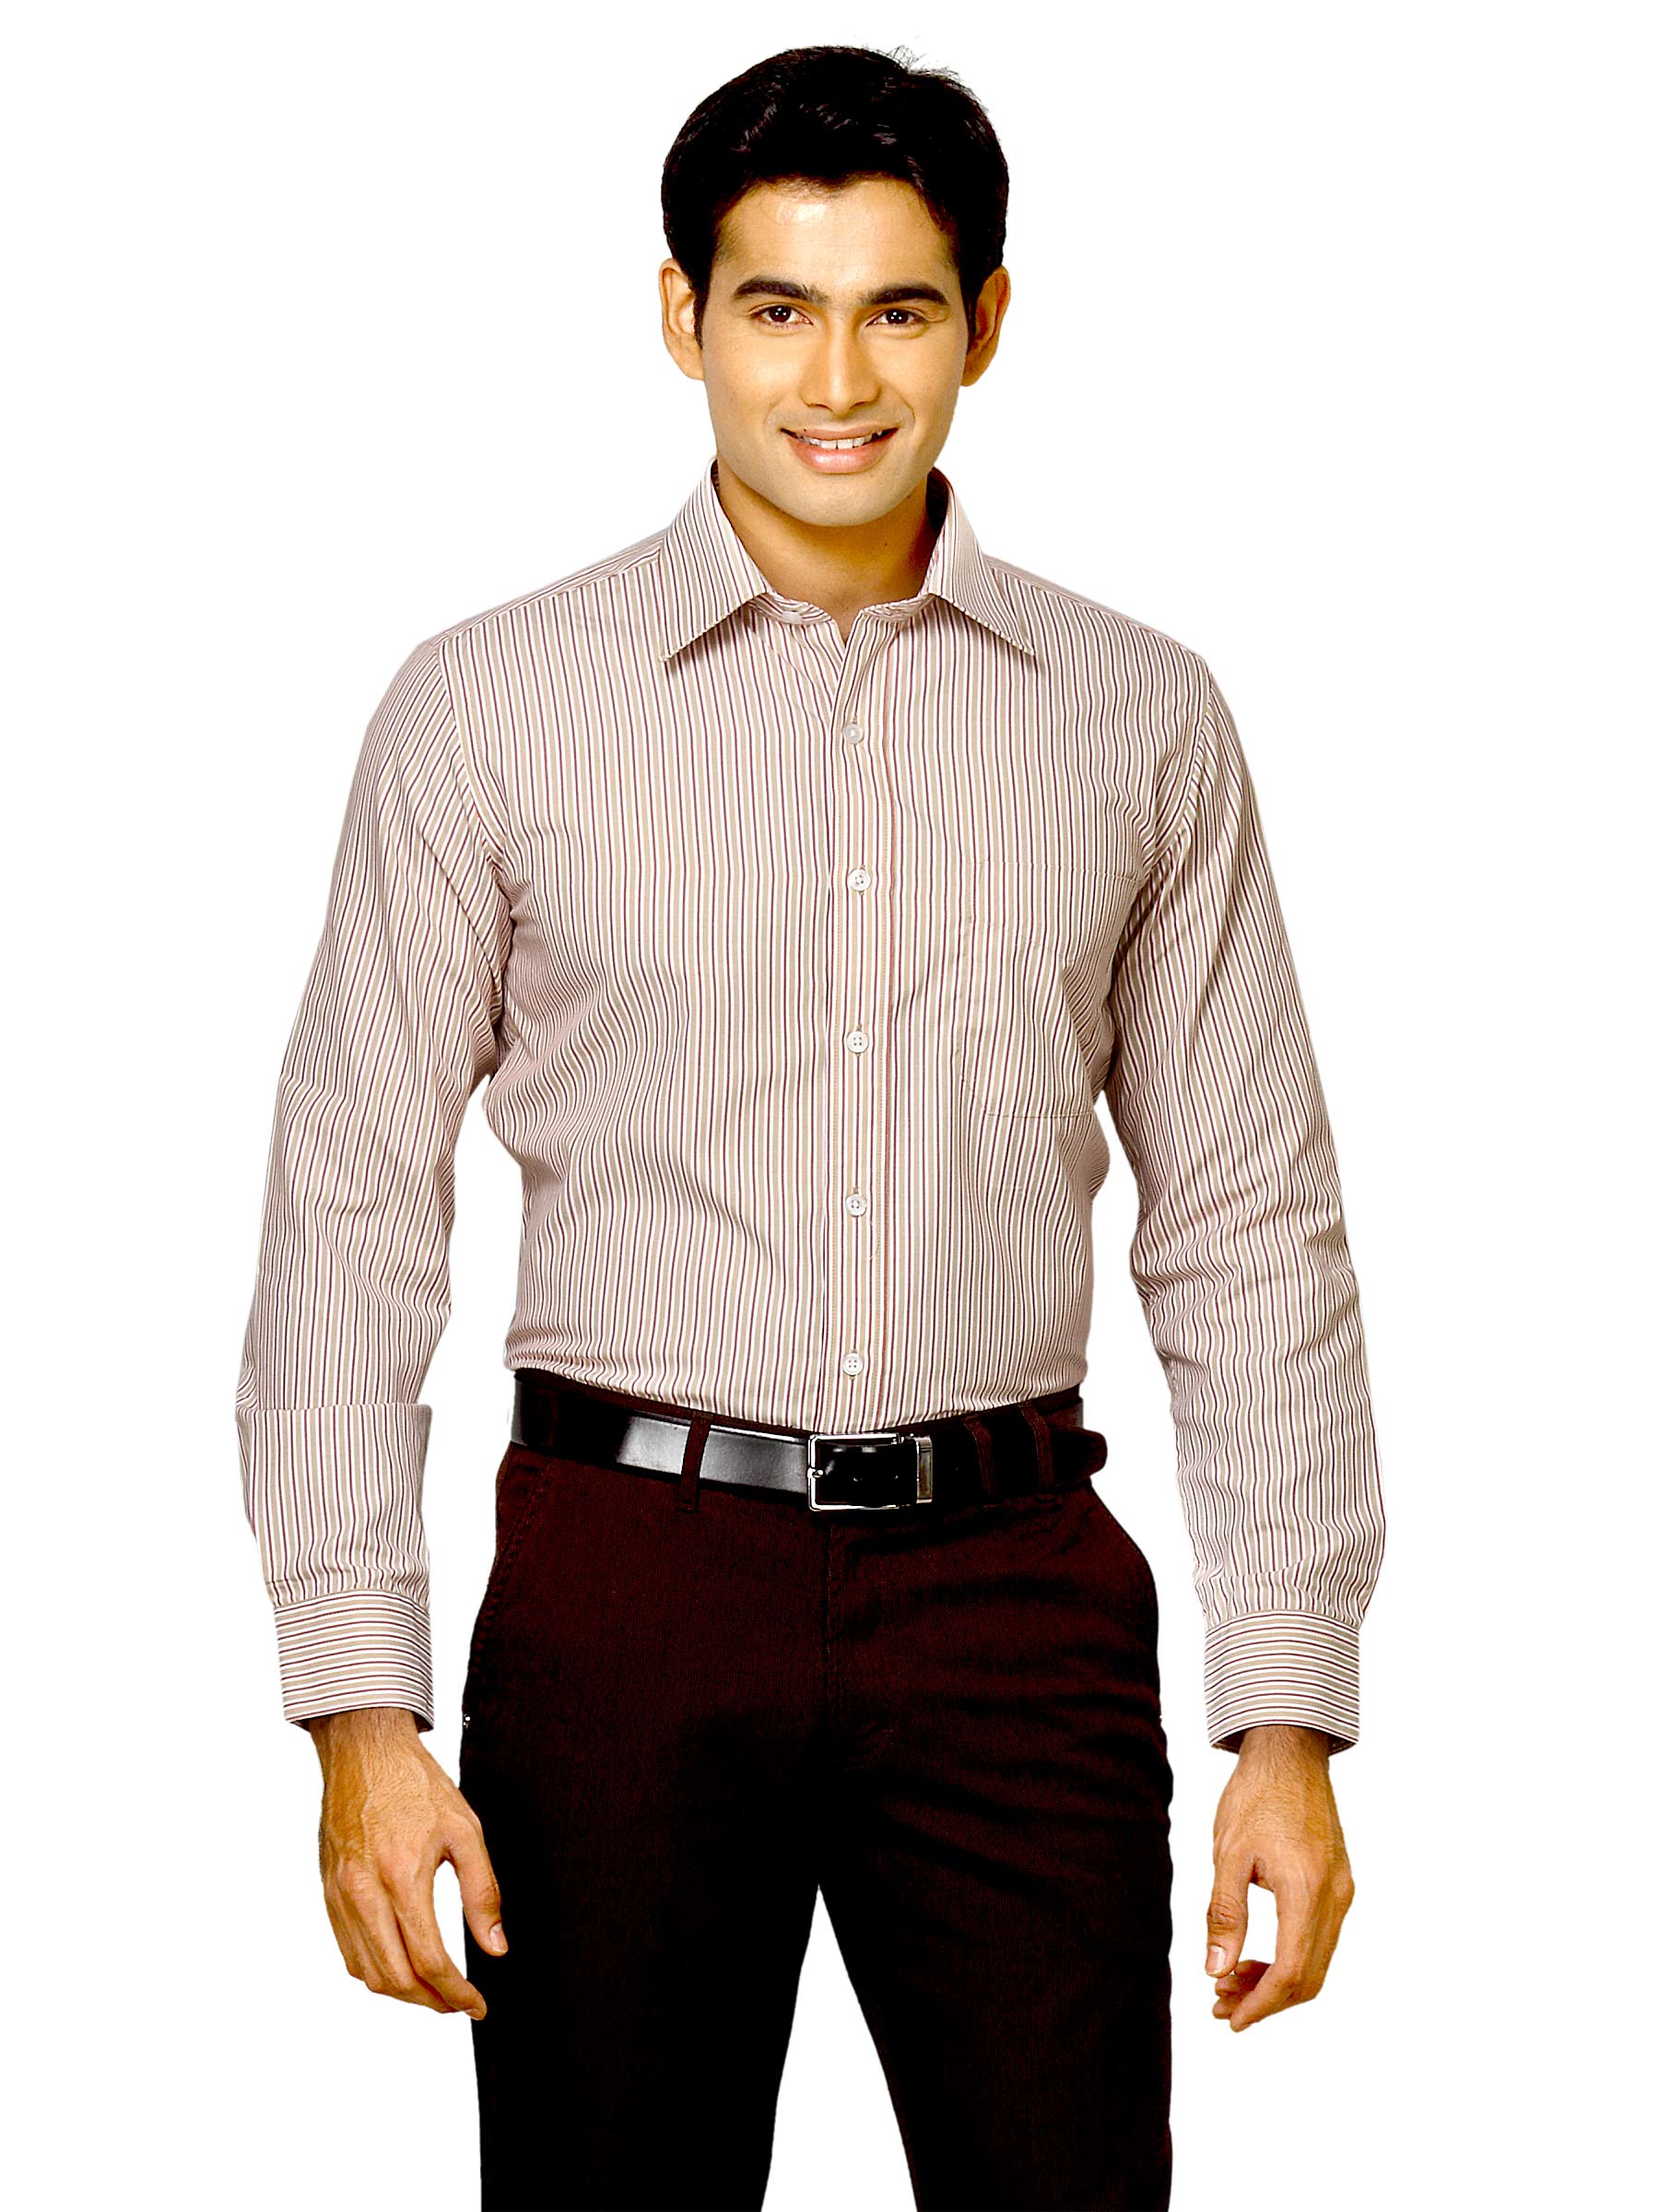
Mark Taylor Men White Striped Shirt
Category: Apparel / Topwear / Shirts
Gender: Men
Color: White
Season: Fall 2011
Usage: Formal